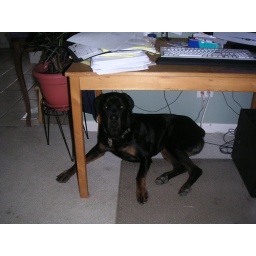
Apparently Reilly likes the new office and has taken to curling up under the desk at my feet!